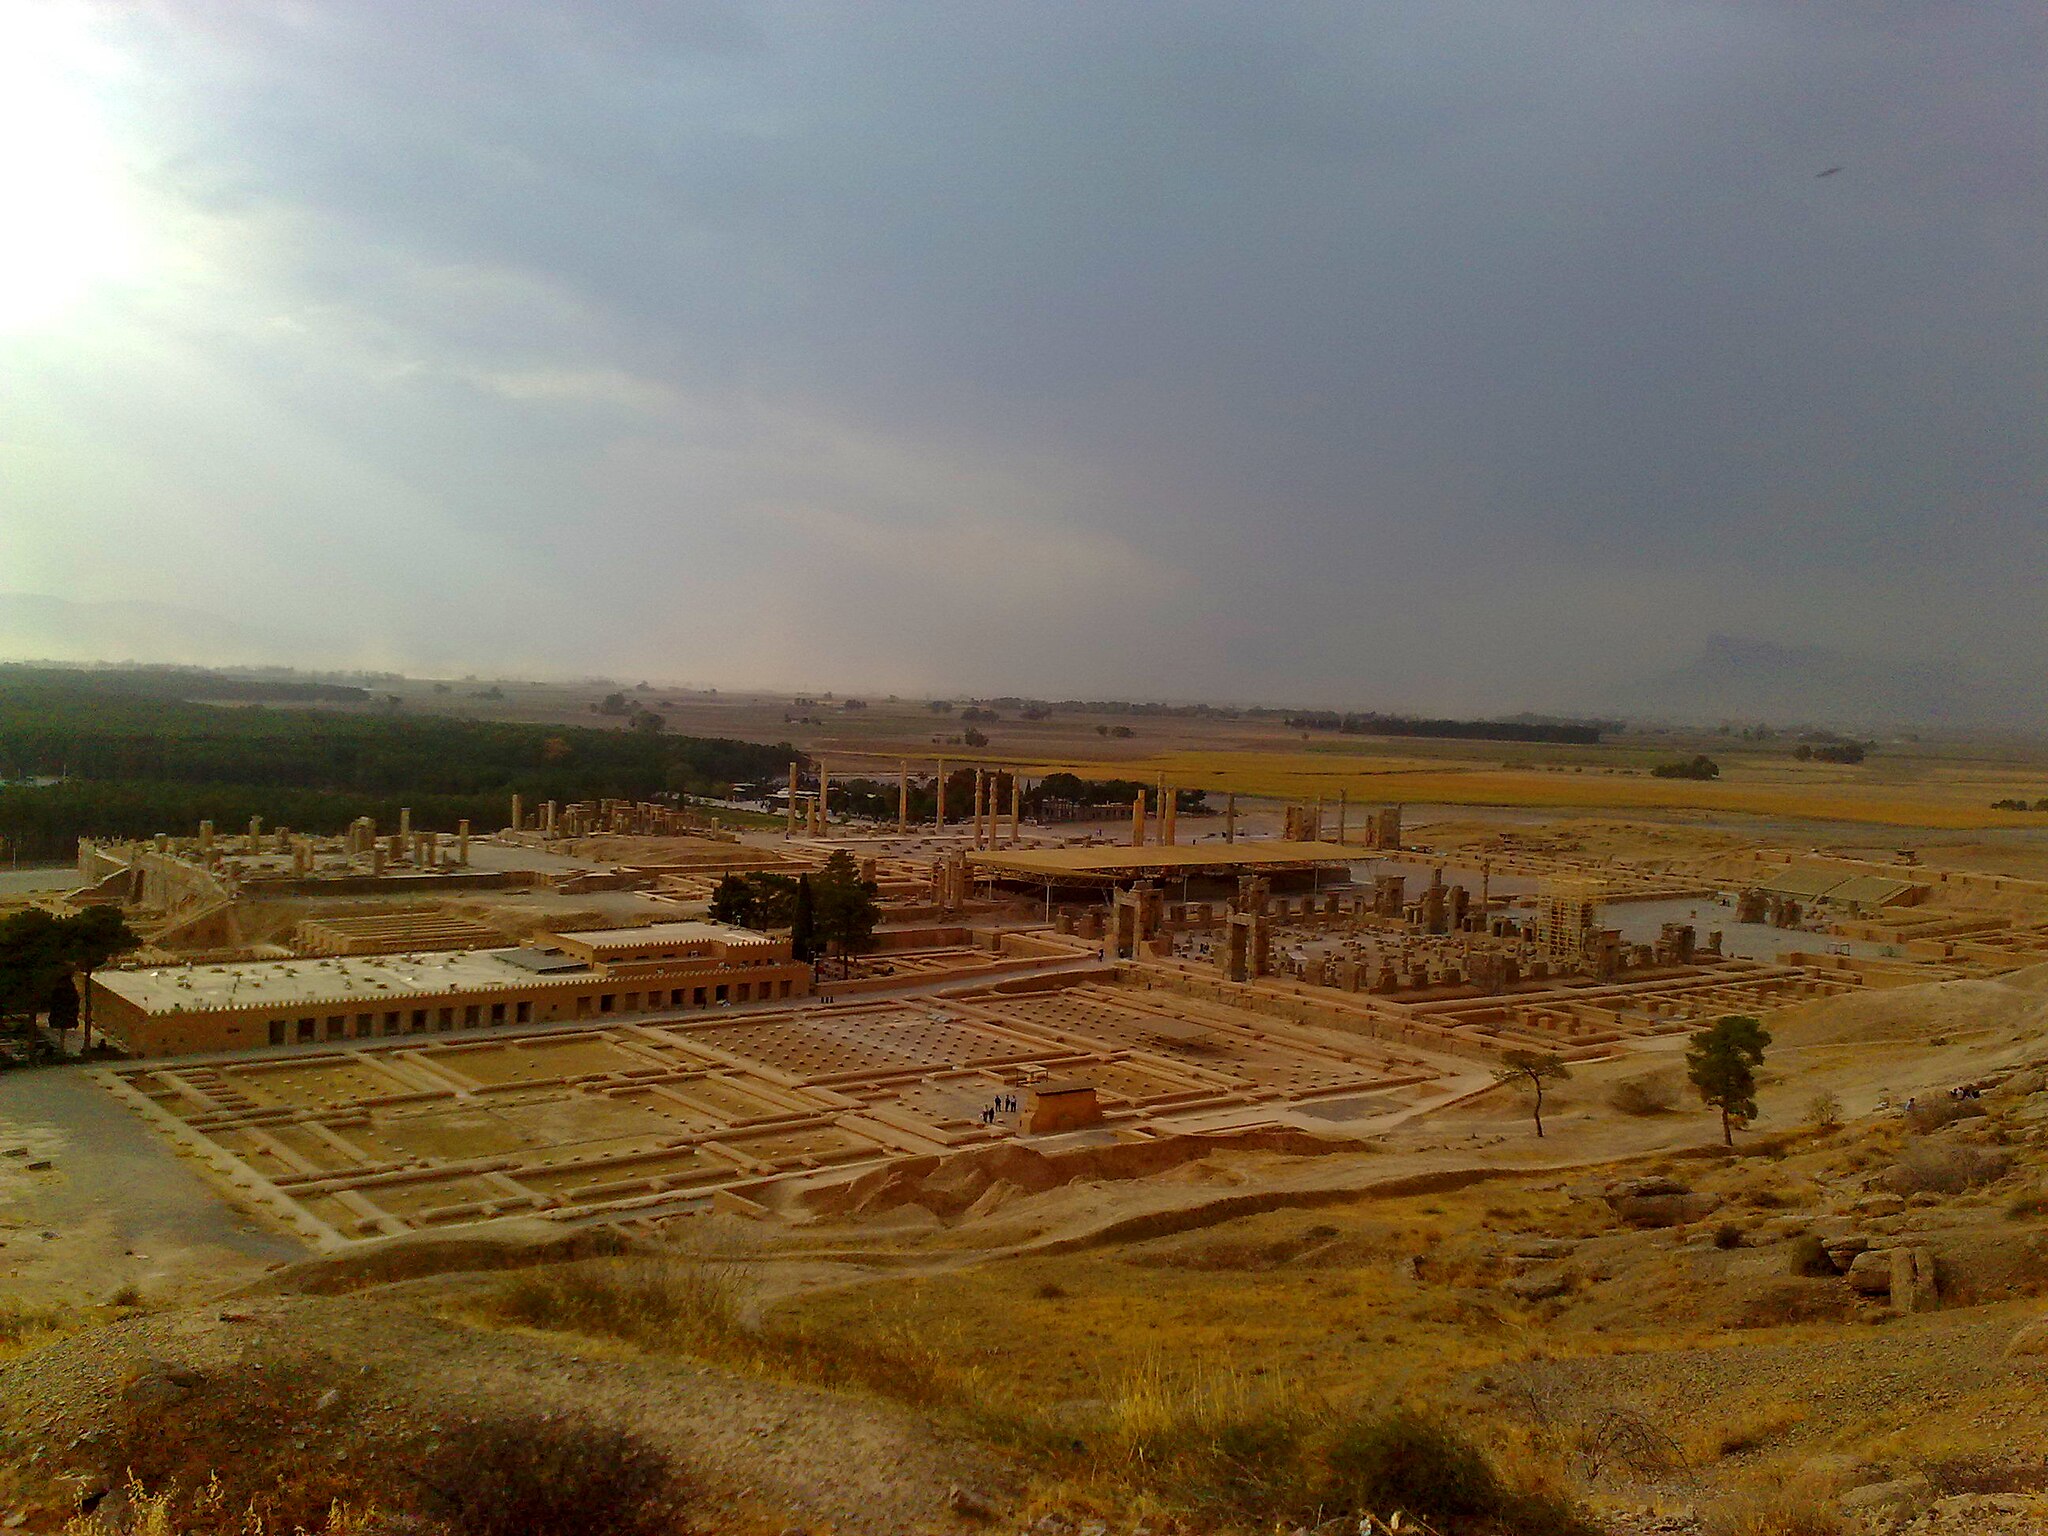
Title: اسمان،خاک،سنگ - panoramio
Description: اسمان،خاک،سنگ
Date: Taken on 27 October 2010
Categories: Nature of Persepolis, Panoramio files uploaded by Panoramio upload bot, Panoramio images reviewed by trusted users, Photos from Panoramio, Files with coordinates missing SDC location of creation, Iran photographs taken on 2010-10-27, General views of Persepolis, Photos from Panoramio ID 4463059